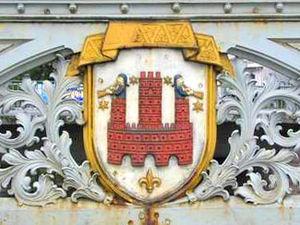
Fribourg-en-Brisgau est une ville d'Allemagne située dans le land de Bade-Wurtemberg. Ville arrondissement à part entière, Fribourg-en-Brisgau est le chef-lieu du district de Fribourg-en-Brisgau, ainsi que de celui de l'arrondissement de Brisgau-Haute-Forêt-Noire, dont elle ne fait cependant pas partie. Elle est aussi le siège de l'organisation régionale de planification Südlicher Oberrhein. De 1945 à 1952, elle fut la capitale du land de Bade, qui a alors fusionné avec deux autres länder pour former le Bade-Wurtemberg.